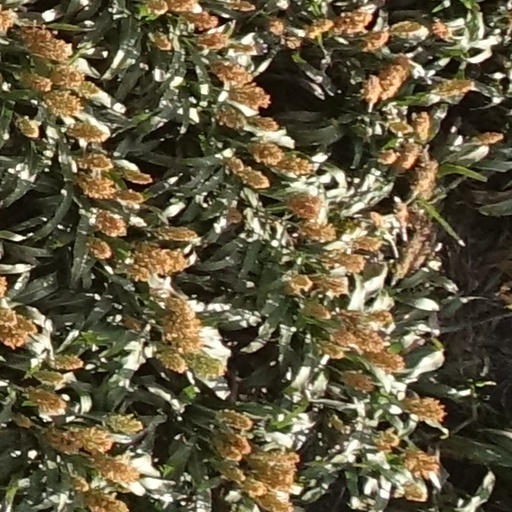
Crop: sorghum